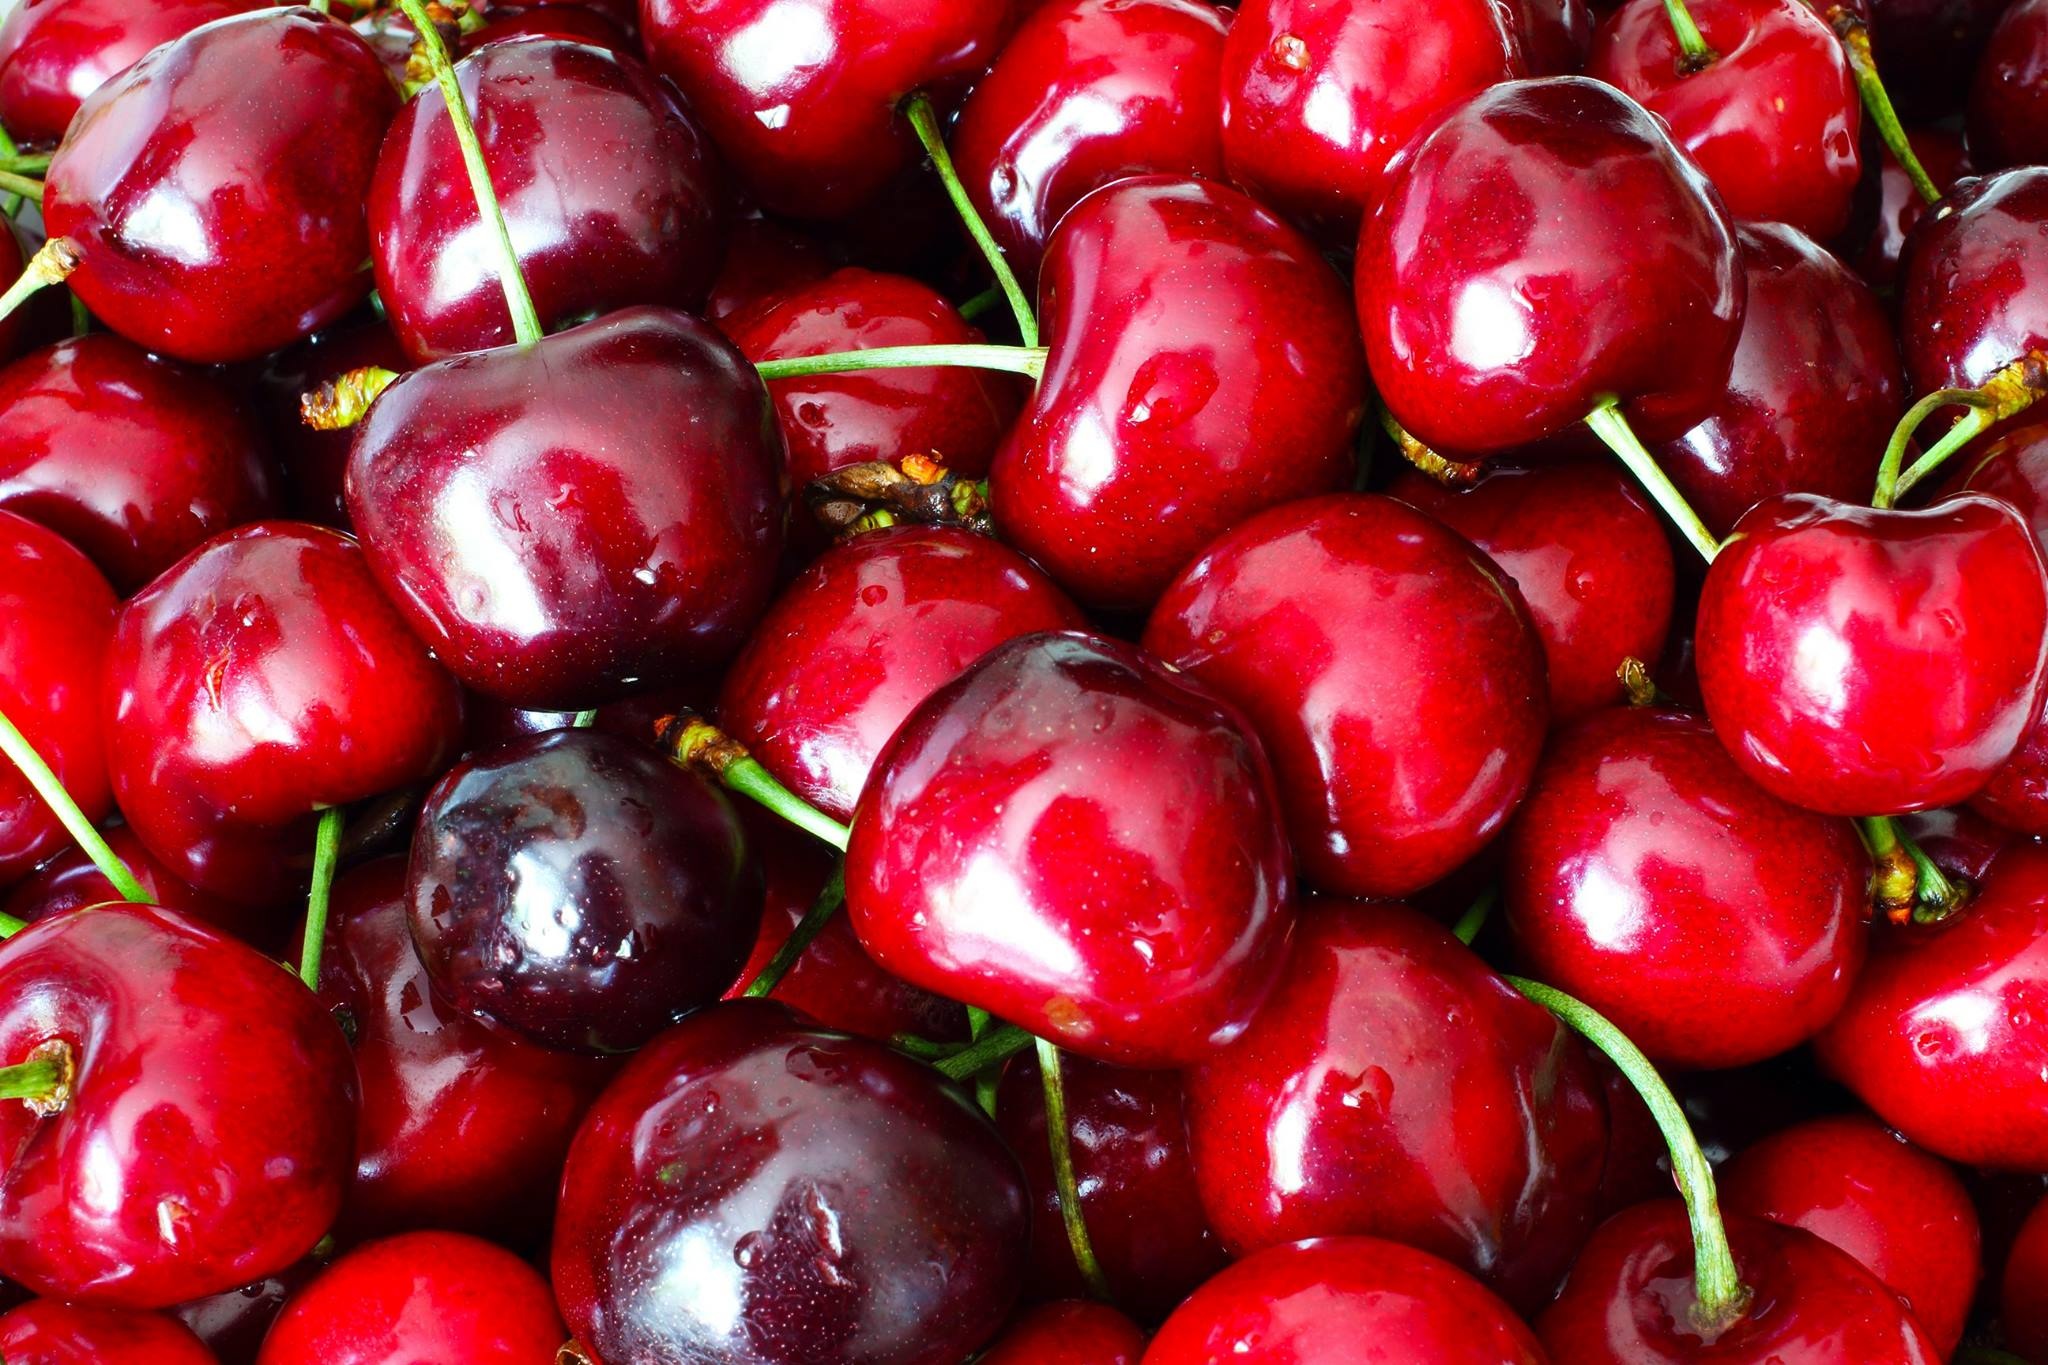
plant, fruit, berry, sweet, summer, food, red, produce, dessert, cranberry, tasty, cherry, other, appetizing, flowering plant, rose family, acerola, malpighia, land plant, rose order, frutti di bosco, zante currant